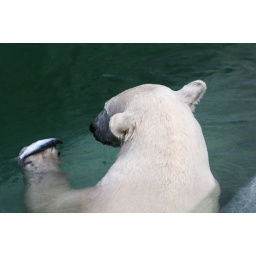
Big white polarbear in water, eating fish